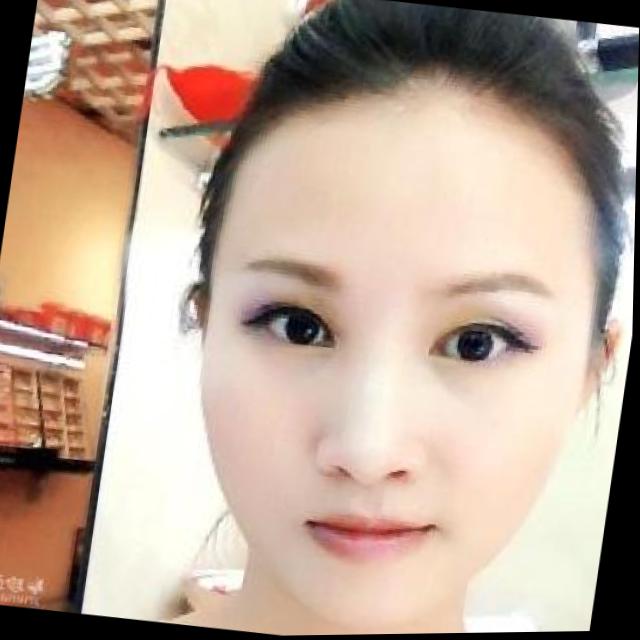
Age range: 21-44